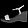
Label: Sandal